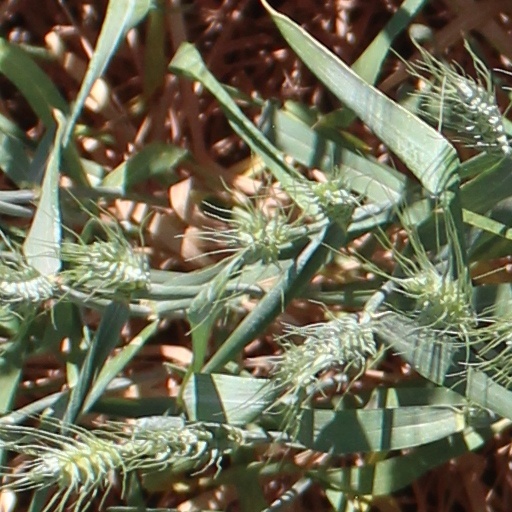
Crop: wheat